RCAF Station Jarvis

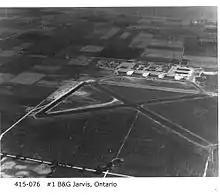
No. 1 B&GS in the 1940s

In 1942 the aerodrome was listed as RCAF Aerodrome - Jarvis, Ontario at with a magnetic variation of 6 degrees west and elevation of . There were three runways: